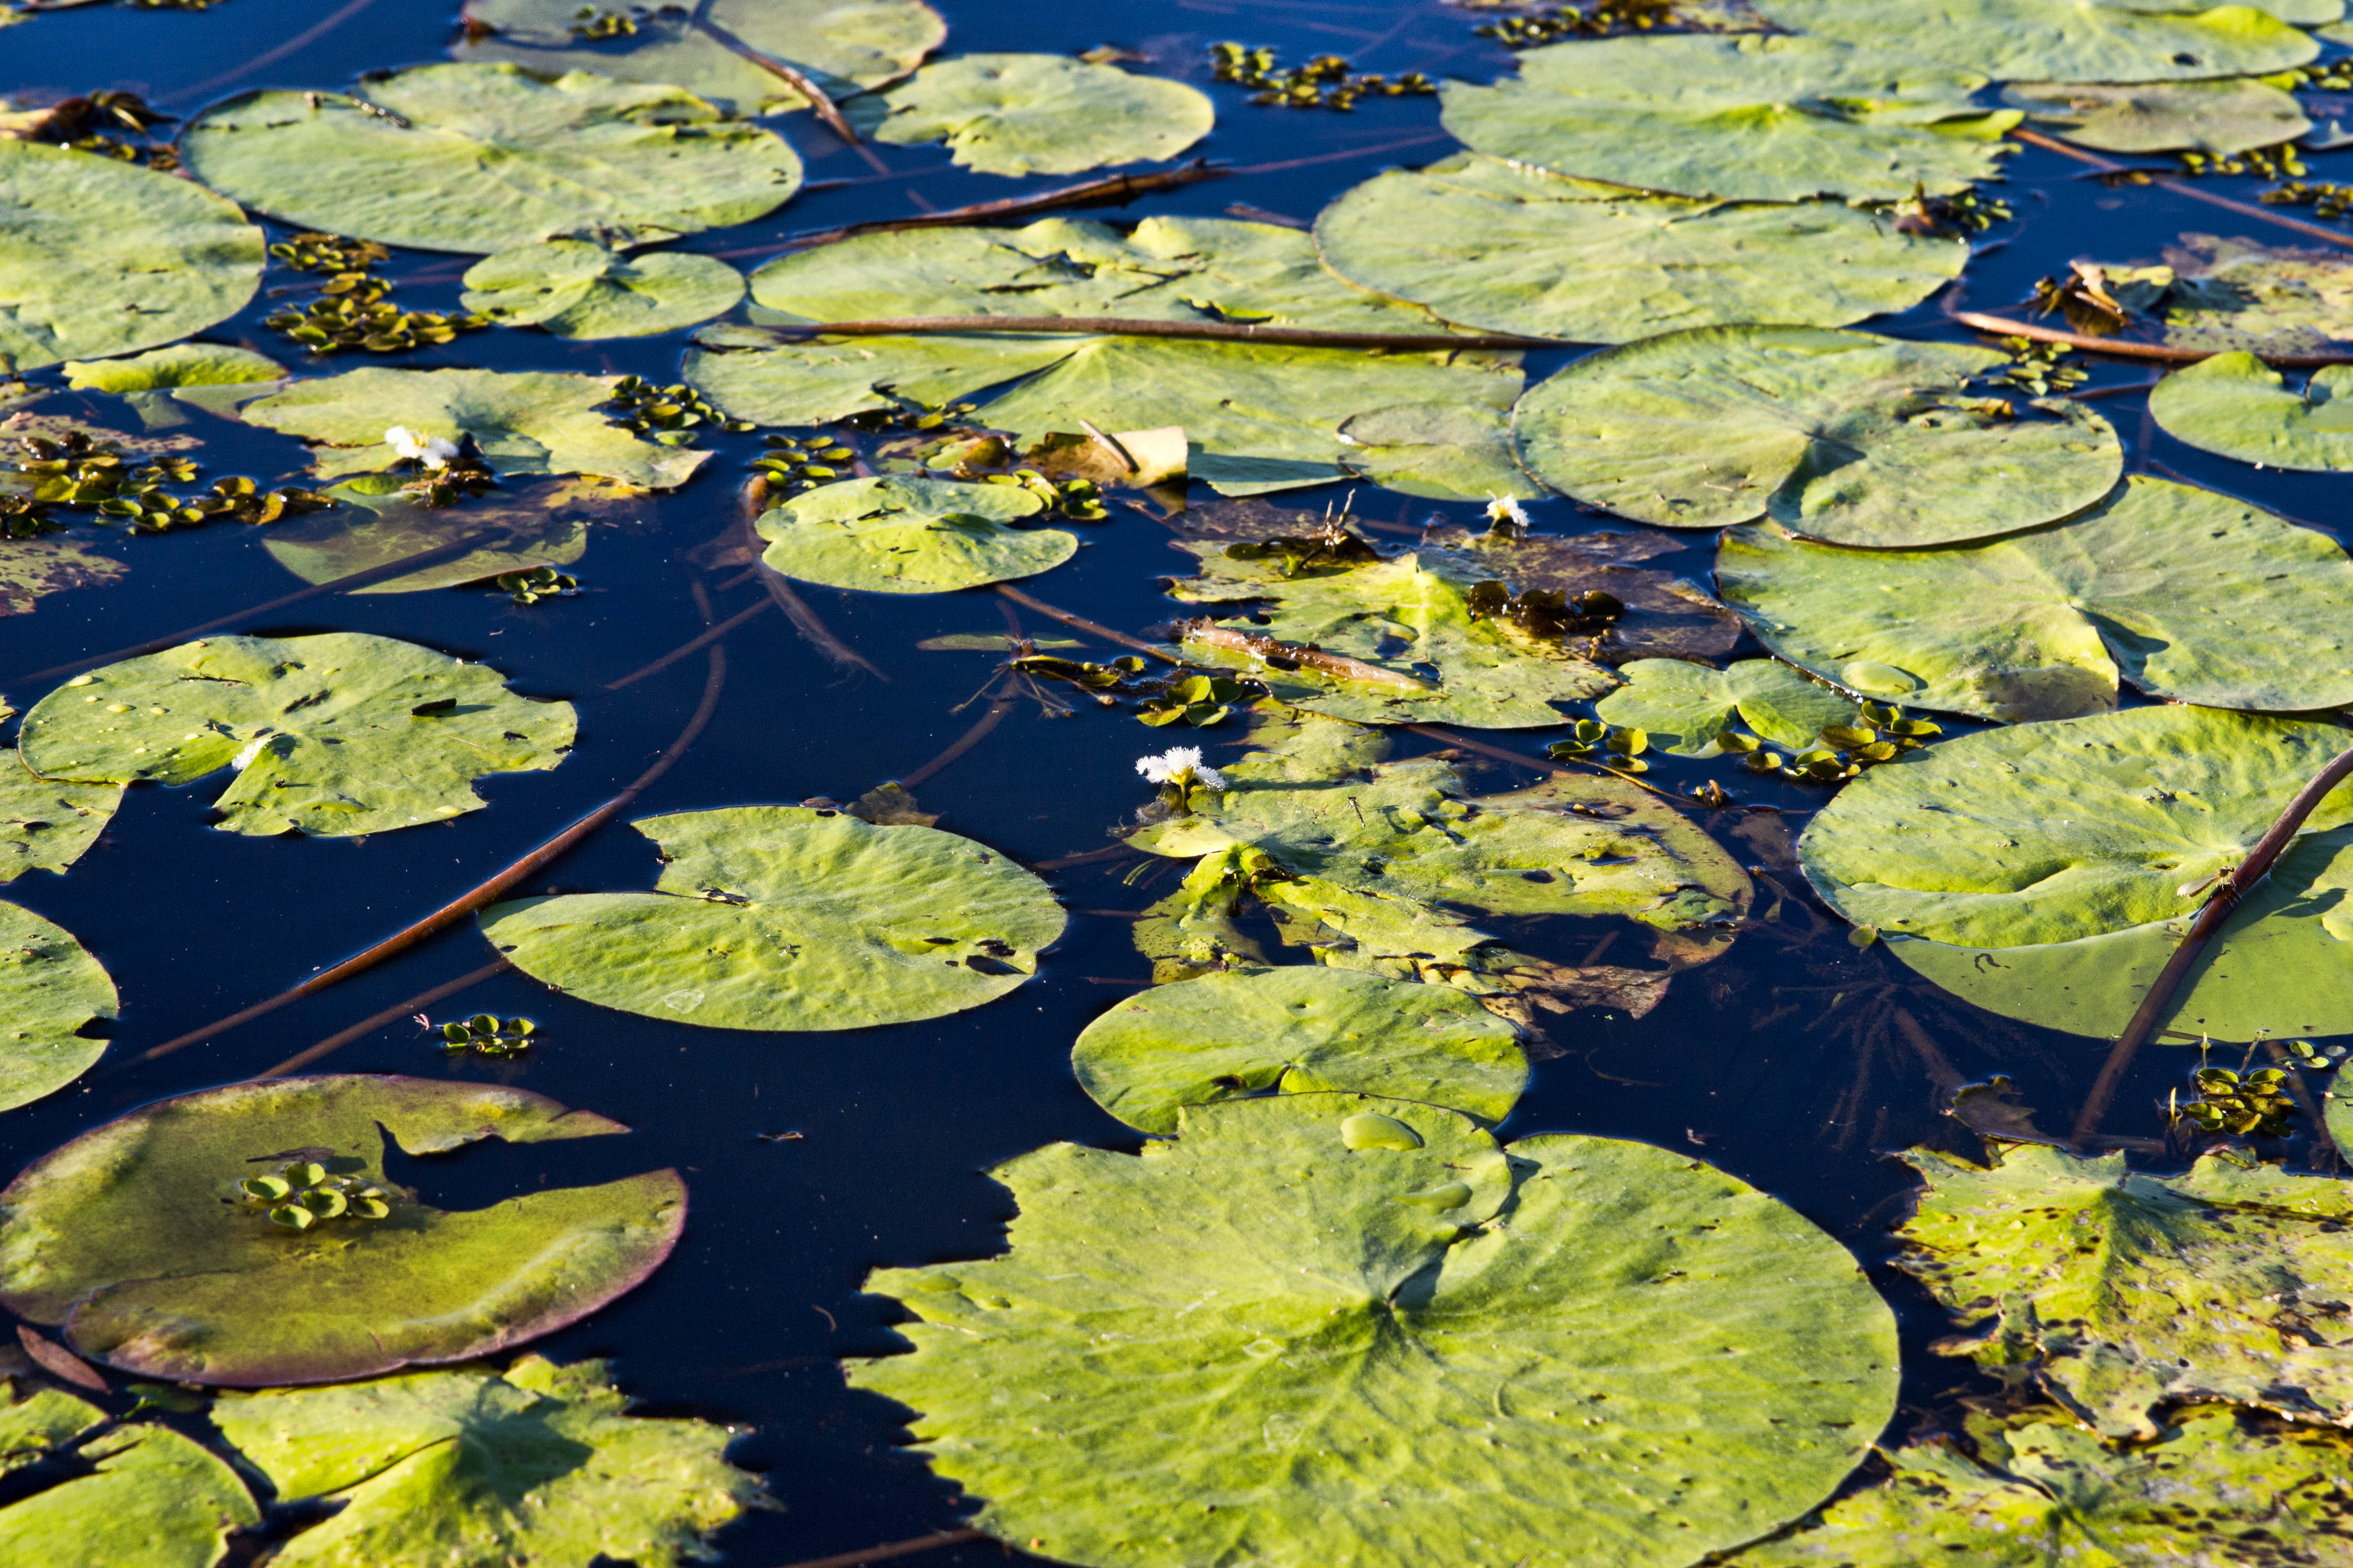
tree, leaf, flower, pond, biology, botany, aquatic plant, flora, algae, wetland, ecosystem, fish pond